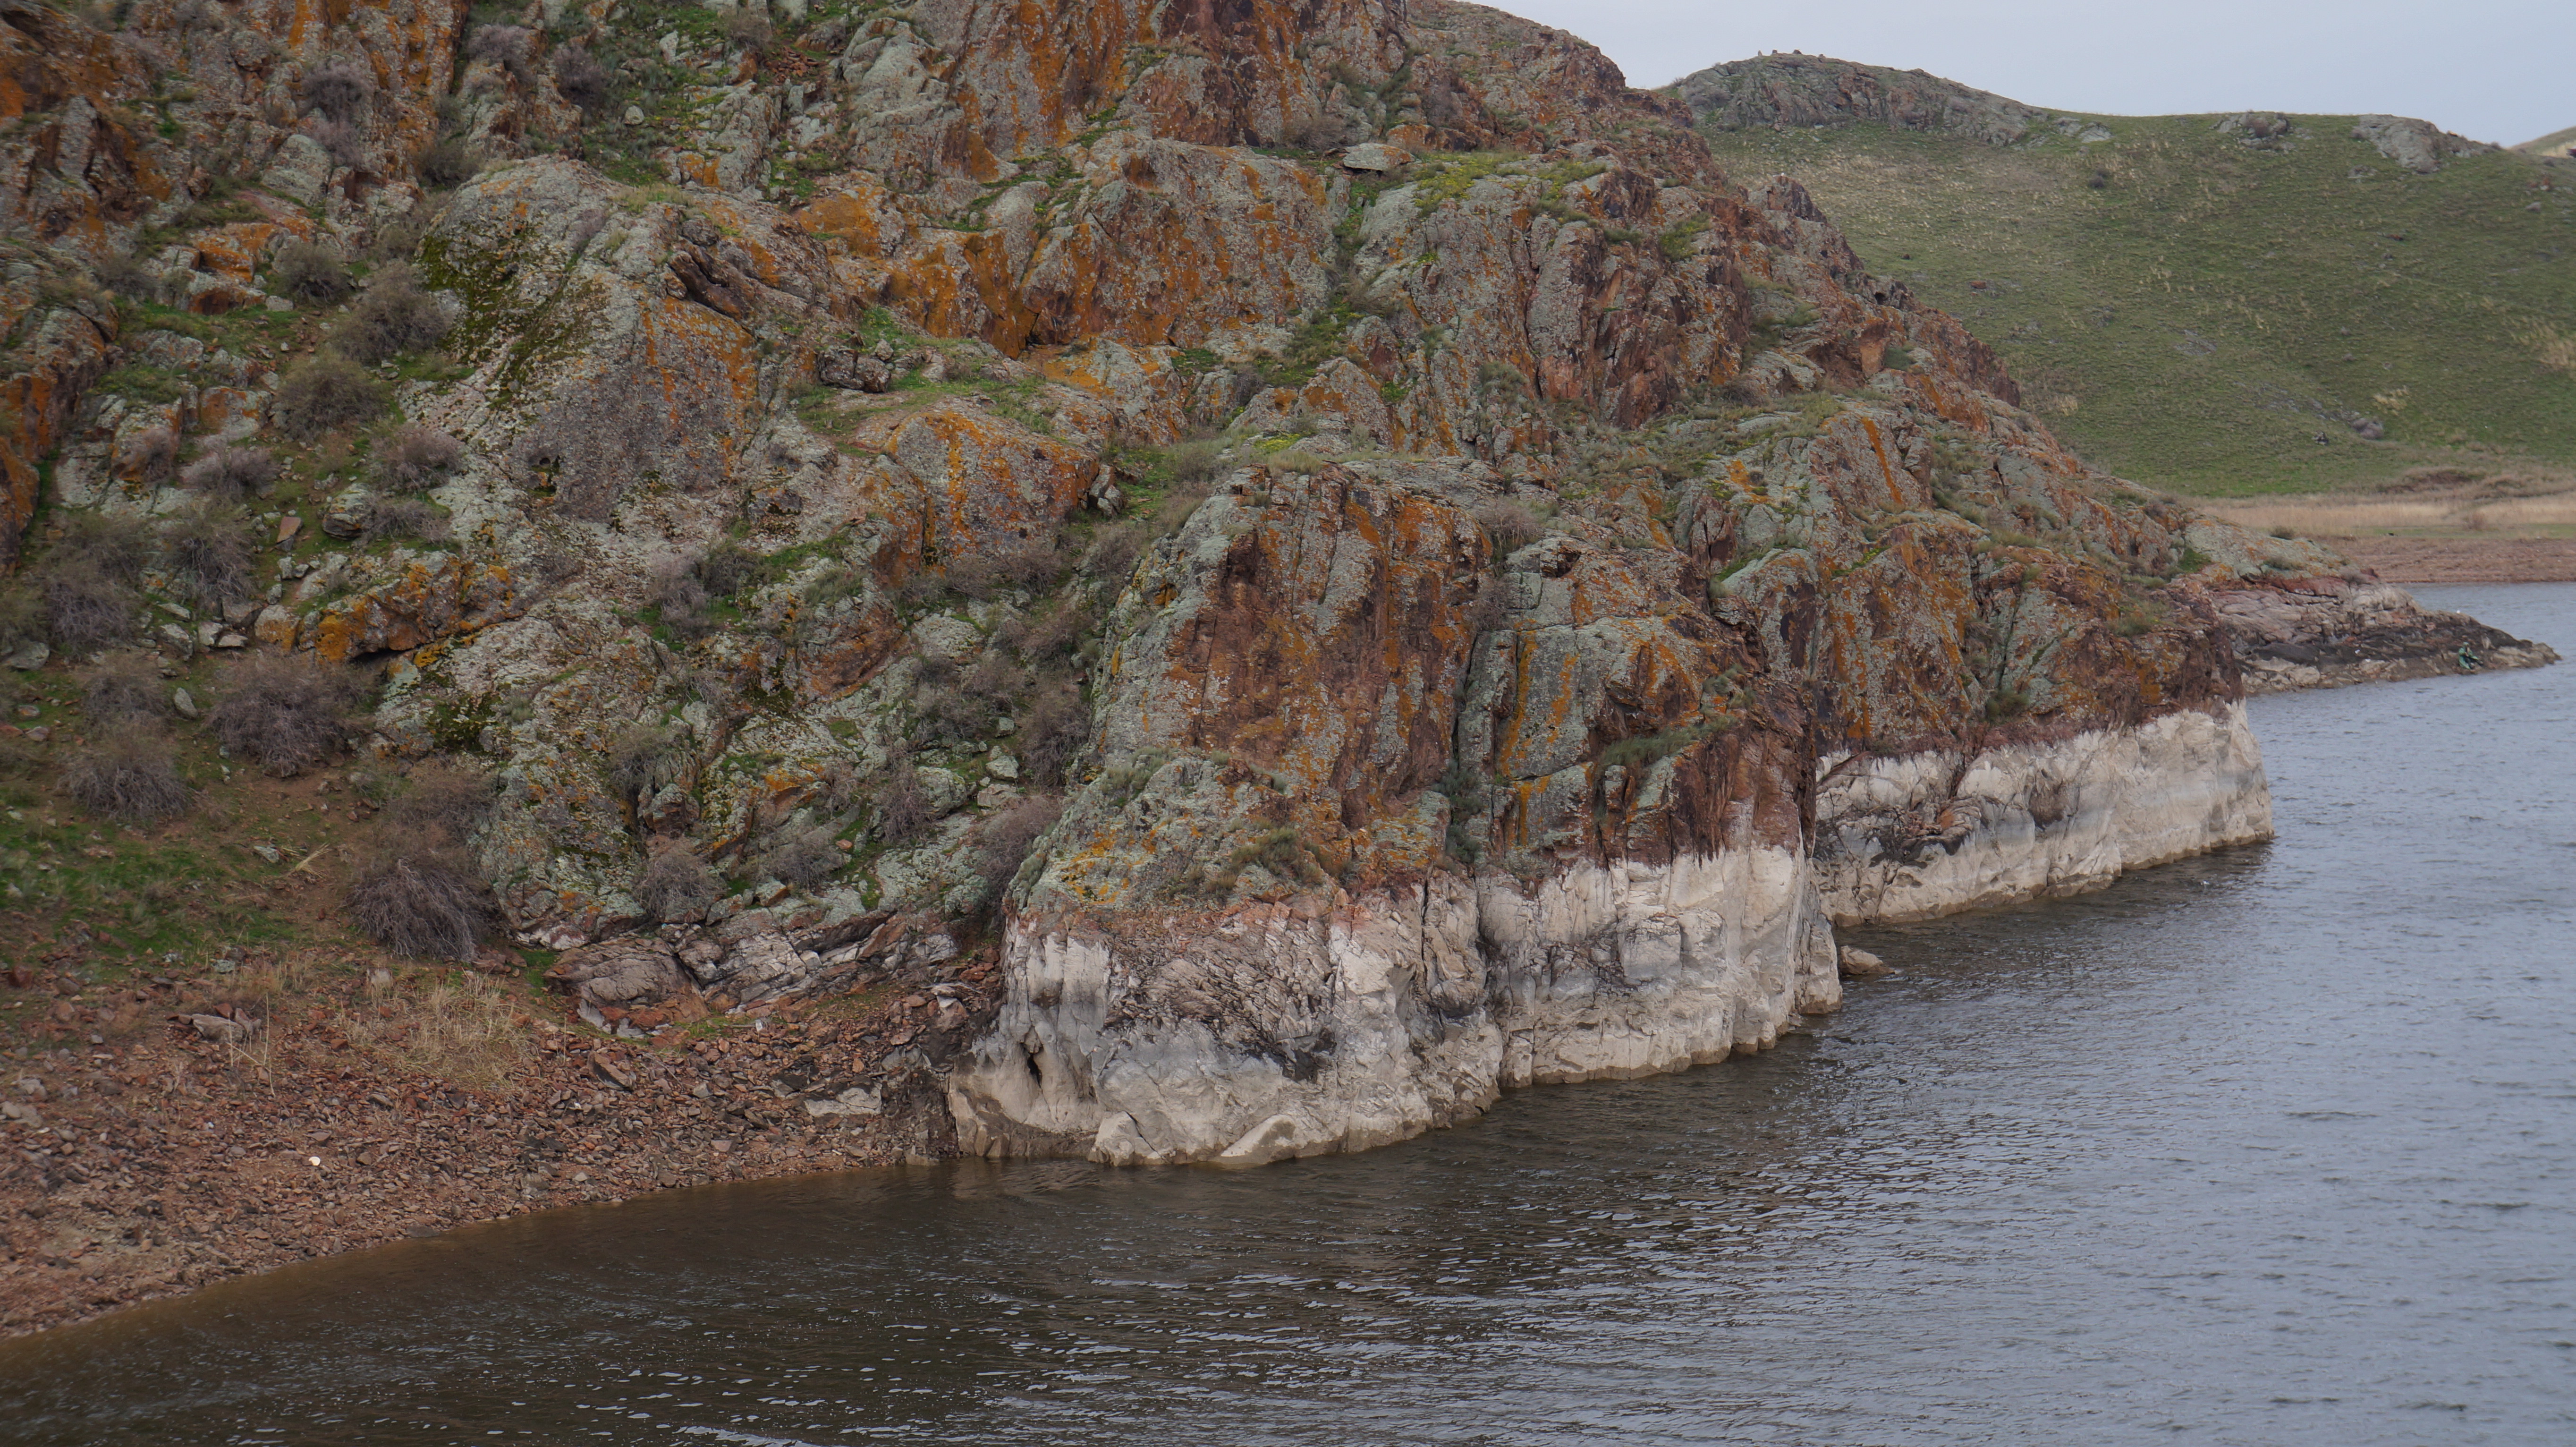
hills, lake, rocks, nature, cliff, edge, body of water, coast, rock, klippe, headland, outcrop, promontory, formation, coastal and oceanic landforms, water, geological phenomenon, bedrock, bank, sea, escarpment, terrain, cove, cape, geology, bay, river, watercourse, inlet, dike, fault, wadi